Answer in natural language. How many Beds are visible in the scene? Choose between the following options: 2, 2, 4, 3 or 0
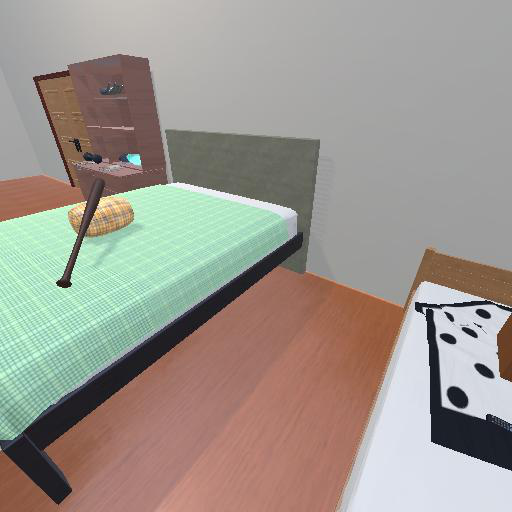
<answer>2</answer>